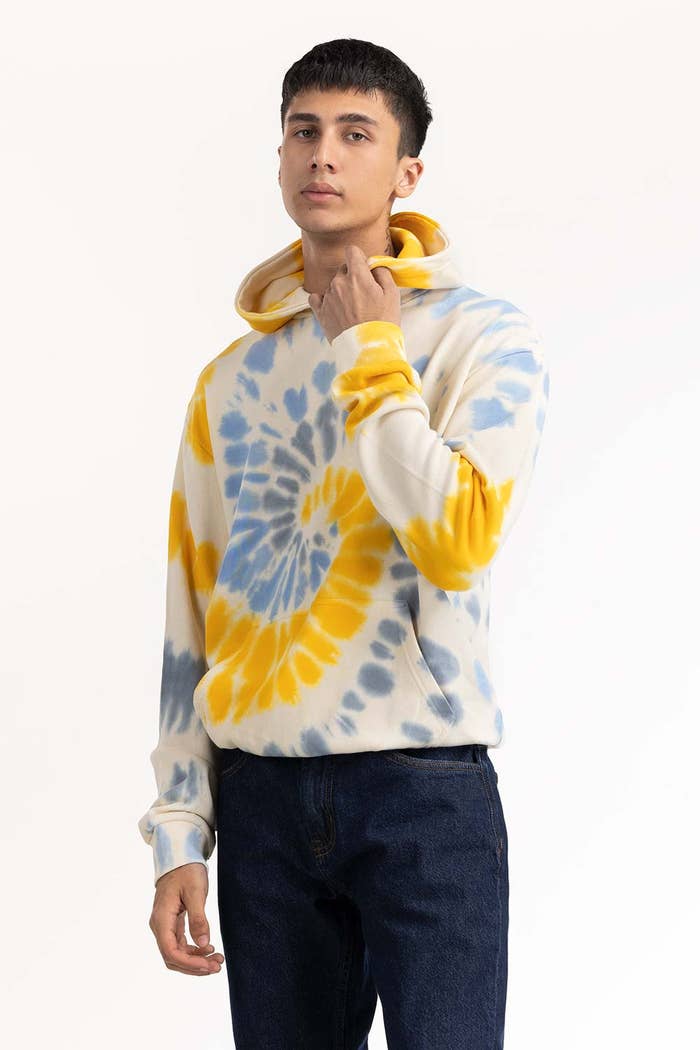
blue multi tie dye hooded sweatshirt